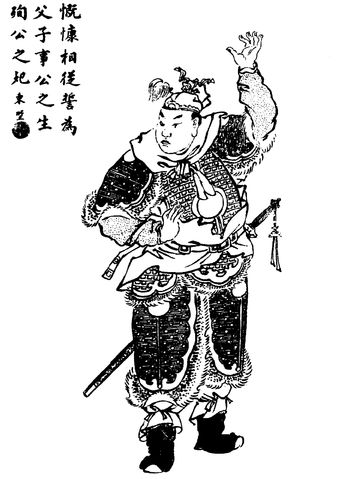
กวนเป๋ง

| name = กวนเป๋ง關平
| image = Guan Ping Qing portrait.jpg
| image_size = 200px
| caption = ภาพวาดกวนเป๋ง สมัยราชวงศ์ชิง
| birth_date = ไม่ทราบ
| death_date = มกราคม หรือ กุมภาพันธ์ ค.ศ. 220
| death_place = อำเภอหนานจาง มณฑลหูเป่ย์
| father = กวนอู
| occupation = ขุนพล
กวนเป๋ง (เสียชีวิต มกราคม หรือ กุมภาพันธ์ ค.ศ. 220) มีชื่อในสำเนียงจีนกลางว่า กวนผิง () เป็นขุนพลผู้รับราชการกับขุนศึกเล่าปี่ในปลายยุคราชวงศ์ฮั่นตะวันออก
==ประวัติ==
กวนเป๋งเป็นบุตรคนโตของกวนอู ในบันทึกทางประวัติศาสตร์ได้กล่าวถึงกวนเป๋งเพียงเล็กน้อยว่ากวนเป๋งถูกจับโดยทหารของซุนกวนพร้อมกวนอูผู้บิดาในช่วงวันที่ 23 มกราคมถึง 21 กุมภาพันธ์ ค.ศ. 220 ทางตะวันออกเฉียงใต้ของเมืองเป๊กเสีย (麦城 "ไป่เฉิง", ปัจจุบันอยู่ทางตะวันออกเฉียงใต้ของเมืองตางหยาง มณฑลหูเป่ย์) ภายหลังถูกประหารที่เมืองหลินจฺหวี่ (臨沮 ปัจจุบันอยู่ในอำเภอหนานจิง|หนานจาง เซียงหยาง|เมืองเซียงหยาง มณฑลหูเป่ย์)(權已據江陵，盡虜羽士衆妻子，羽軍遂散。權遣將逆擊羽，斬羽及子平于臨沮。) "สามก๊กจี่" เล่มที่ 36
==ในวรรณกรรม"สามก๊ก"==
กวนเป๋งปรากฏเป็นตัวละครในนิยายอิงประวัติศาสตร์เรื่อง"สามก๊ก" โดยเป็นบุตรบุญธรรมของกวนอู ต่างจากในข้อเท็จจริงทางประวัติศาสตร์ที่ระบุว่ากวนเป๋งเป็นบุตรชายแท้ ๆ ของกวนอู เดิมกวนเป๋งเป็นบุตรชายคนเล็กของกวนเต๋ง (關定 "กวานติ้ง") เป็นน้องชายของกวนเหล็ง (關寧 "กวานหนิง") ต่อมากวนอูรับไว้เป็นบุตรบุญธรรม ขณะที่กวนเป๋งอายุ 18 ปี กวนเป๋งเป็นทหารหน้าหยก ใบหน้าเกลี้ยงเกลาไม่มีหนวดเครา คอยช่วยกวนอูรบเคียงไหล่เคียงบ่าเสมอมา เมื่อขงเบ้งตั้งกวนอูให้เป็นเจ้าเมืองเกงจิ๋ว กวนเป๋งก็คอยให้ความช่วยเหลือ
ต่อมาลิบองได้ใช้อุบายแกล้งป่วย ทำให้กวนอูประมาทยกทหารส่วนใหญ่ไปตีอ้วนเซียพร้อมกับกวนเป๋ง ลิบองจึงเข้ายึดเกงจิ๋ว กวนอูจึงหนีไปเมืองเป๊กเสีย กวนอูและกวนเป๋งพยายามหนีไปมณฑลเสฉวน|เสฉวนแต่ถูกอุบายของลิบองถูกจับไปให้ซุนกวนตัดสินโทษ และถูกโทษประหารชีวิต|ประหารทั้งสองพ่อลูก
==ในวัฒนธรรมร่วมสมัย==
ไฟล์:Guan_ping_rotk_xi.JPG|thumbnail|right|รูปกวนเป๋งจากเกม Romance Of The Three Kingdoms XI ของค่ายเกม KOEI
===ศาสนา===
บางครั้งกวนเป๋งปรากฏเป็นเทพประตูในวัดจีนกับวัดเต๋าร่วมกับกวนอู บางครั้งปรากฏเป็นเทพสงครามร่วมกับกวนอู ซึ่งบางกรณีรวมเข้ากับจิวฉองและเลียวฮัว หน้าของกวนเป๋งตามธรรมเนียมทาเป็นสีขาว ส่วนจิวฉองเป็นสีดำ และกวนอูสีแดง
===วิดีโอเกม===
กวนเป๋งเป็นตัวละครที่เล่นได้ในวิดีโอเกมชุด"ไดนาสตีวอริเออร์" และ "วอริเออร์โอโรจิ" ของโคเอ
== ดูเพิ่ม ==
* รายชื่อบุคคลในยุคสามก๊ก
==หมายเหตุ==
==อ้างอิง==
===บรรณานุกรม===
* ตันซิ่ว (คริสต์ศตวรรษที่ 3). "สามก๊กจี่" ("ซานกั๋วจื้อ").
* ล่อกวนตง (คริสต์ศตวรรษที่ 14). "สามก๊ก" ("ซานกั๋วเหยี่ยนอี้").
หมวดหมู่:บุคคลในยุคสามก๊ก
หมวดหมู่:จ๊กก๊ก
หมวดหมู่:กวนอู
หมวดหมู่:ขุนพลของเล่าปี่